Rolls-Royce R

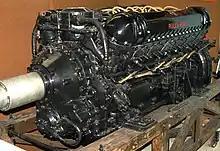
A late-production Rolls-Royce Griffon

According to Arthur Rubbra's memoirs, a de-rated version of the R engine, known by the name "Griffon" at that time, was tested in 1933. This engine, "R11", was used for "Moderately Supercharged Buzzard development" (which was not proceeded with until much later), and bore no direct relationship to the volume-produced Griffon of the 1940s.